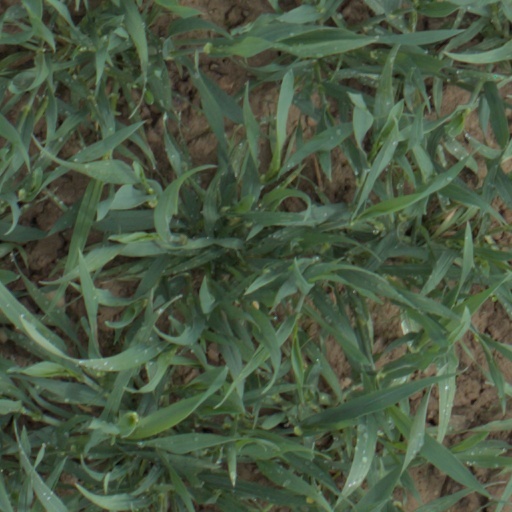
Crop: wheat